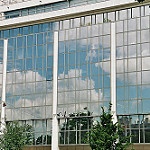
Label: buildings